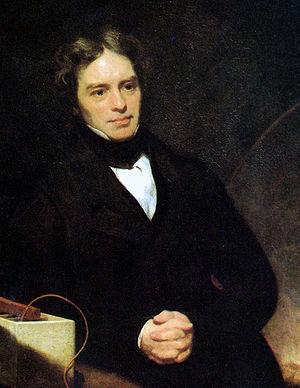
"En physique, le champ électrique est le champ vectoriel créé par des particules électriquement chargées. Plus précisément, en présence d'une particule chargée les propriétés locales de l'espace sont modifiées, ce que traduit justement la notion de champ. Si une autre charge se trouve dans ce champ, elle subira l'action de la force électrique exercée à distance par la particule: le champ électrique est en quelque sorte le ""médiateur"" de cette action à distance.
Les lois sur l'électrolyse de Faraday sont basées sur des recherches que Michael Faraday publie en 1834.
Cette liste regroupe les personnes nées à Londres.
Le prix Michael Faraday est un prix remis par la Royal Society of London pour l'excellence dans la vulgarisation scientifique auprès du public britannique. Le prix fut dénommé ainsi d'après Michael Faraday.
Le Faraday Lectureship est une récompense accordée par la Royal Society of Chemistry tous les trois ans depuis 1867 pour commémorer le nom de Michael Faraday. Cette récompense est remise à des chimistes de préférence physiciens ou théoriciens.